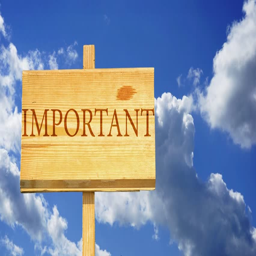
important word on a wooden sign against time lapse clouds in the blue sky